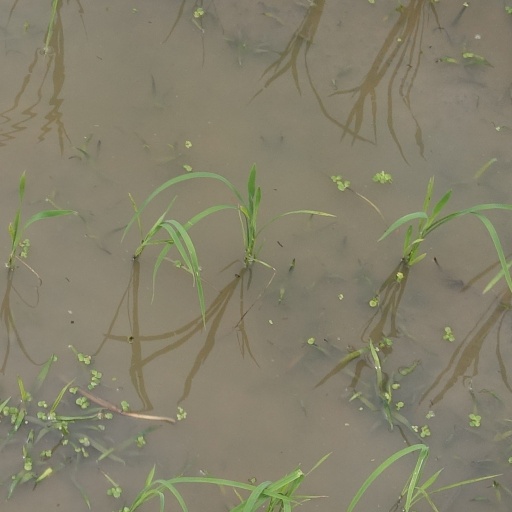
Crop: rice